Újlaki family

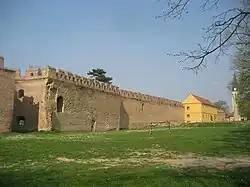
Ilok Castle was the seat of the family

Gug had three sons: John, Gregory and Stephen. John was first mentioned in 1281 as royal commissioner who introduced and helped Peter Tétény, Ban of Slavonia, to enter into possession of an estate at river Ilova. His sons Lawrence, Ugrin, Aegidius, James and John II took part in King Charles' military formations during several wars. Lawrence, called "The Slav",, achieved to be the king's flag-bearer since 1312, castellan of Šintava Castle (1328), "ispán" of Nyitra (1340), Varaždin, Sopron and Vas Counties, and finally the Master of the treasury (1344). When he died in 1349, his three sons (Nicholas I, Bartholomew and Leukus) managed to consolidate and improve the rising power of the family.